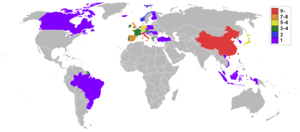
Geopark
Fordelingen af alverdens UNESCO Global Geoparker i 2014, lige før Geopark Odsherred blev optaget.
En geopark er et særligt udpeget naturområde, hvor den geologiske historie kan studeres og opleves. Geoparker har til formål at beskytte, formidle og understøtte den geologiske arv og mangfoldighed, og på den baggrund fremme bæredygtig udvikling.